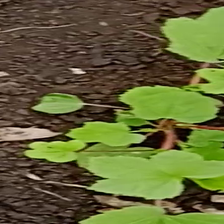
Weed species: Little_Mallow(Malva parviflora)